Age 17

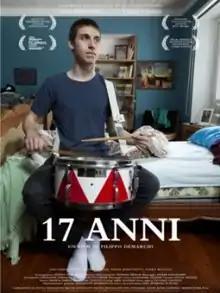
Film poster

Matteo is a 17-year-old boy who comes to the realization that he is in love with Don Massimo, a young priest of the village that leads the marching band in which Matteo plays the drum. He sees in Massimo a person willing to listen to his fears and desires. For the first time in his life, Matteo feels ready to open up to someone.